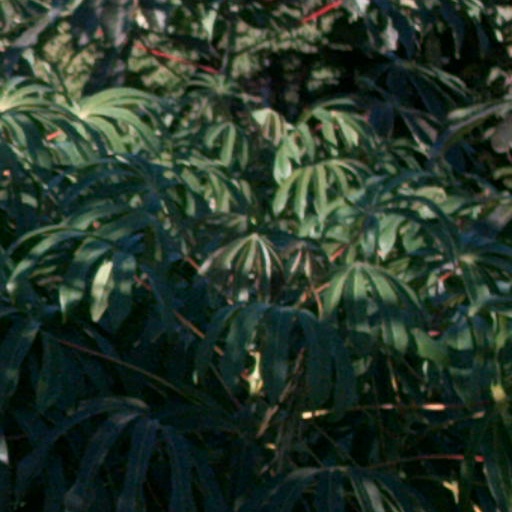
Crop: cassava